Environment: real
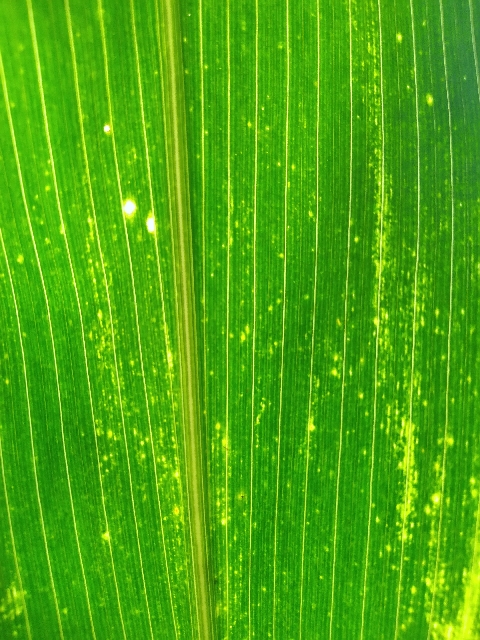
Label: lethal_necrosis